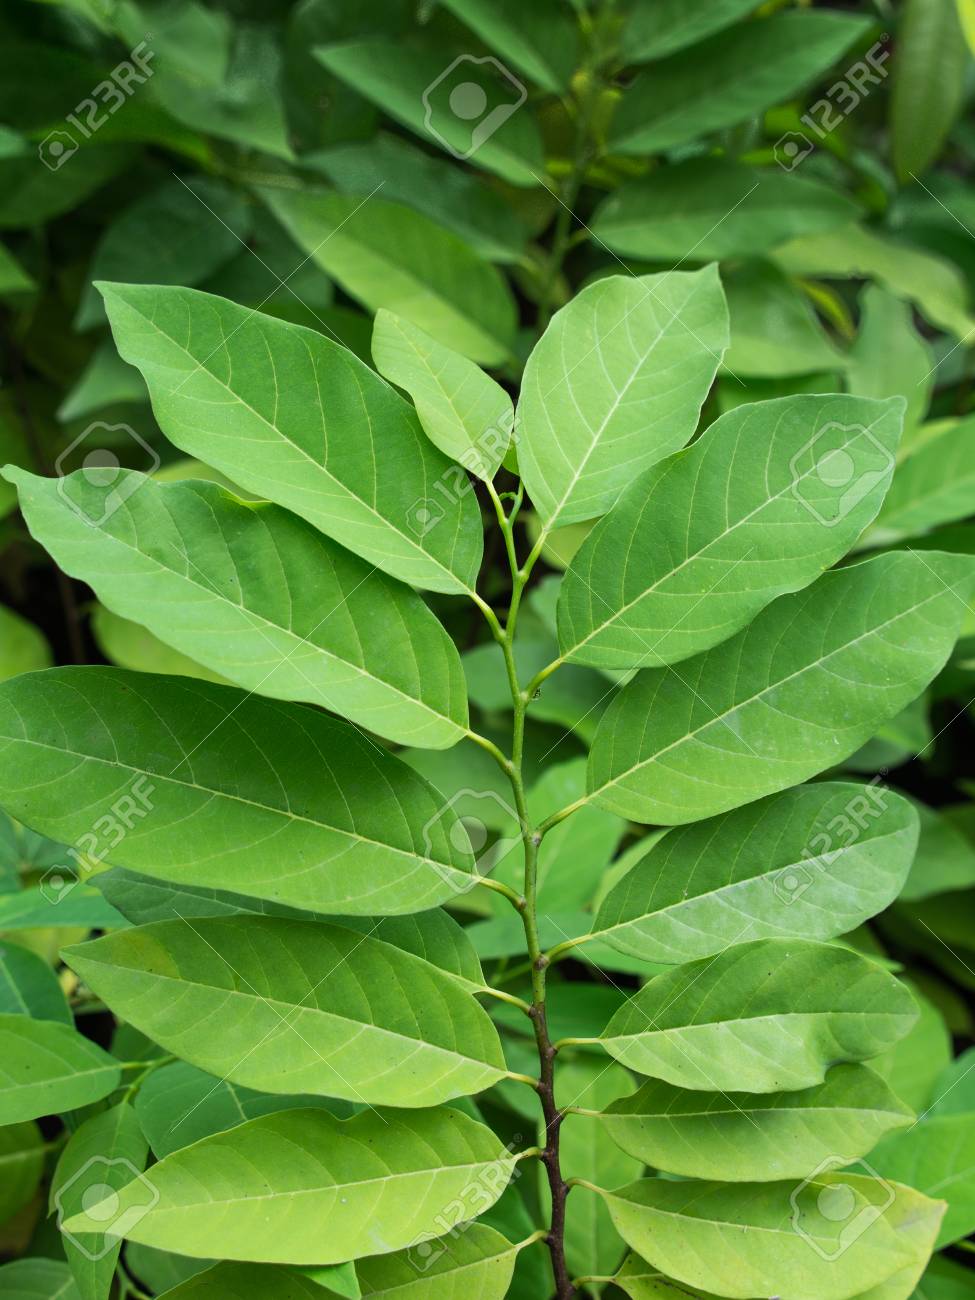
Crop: apple
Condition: healthy